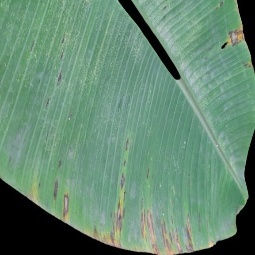
Label: Potassium